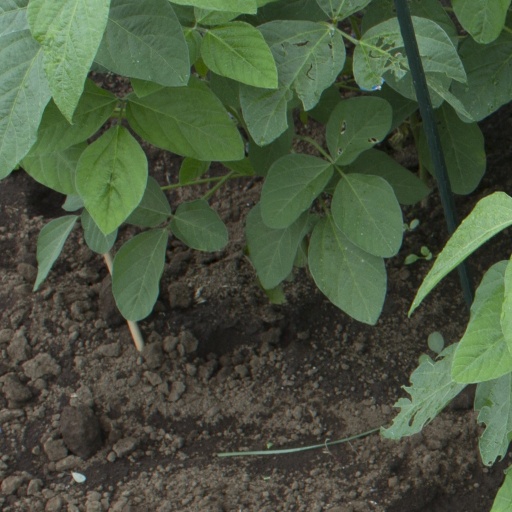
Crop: soybean